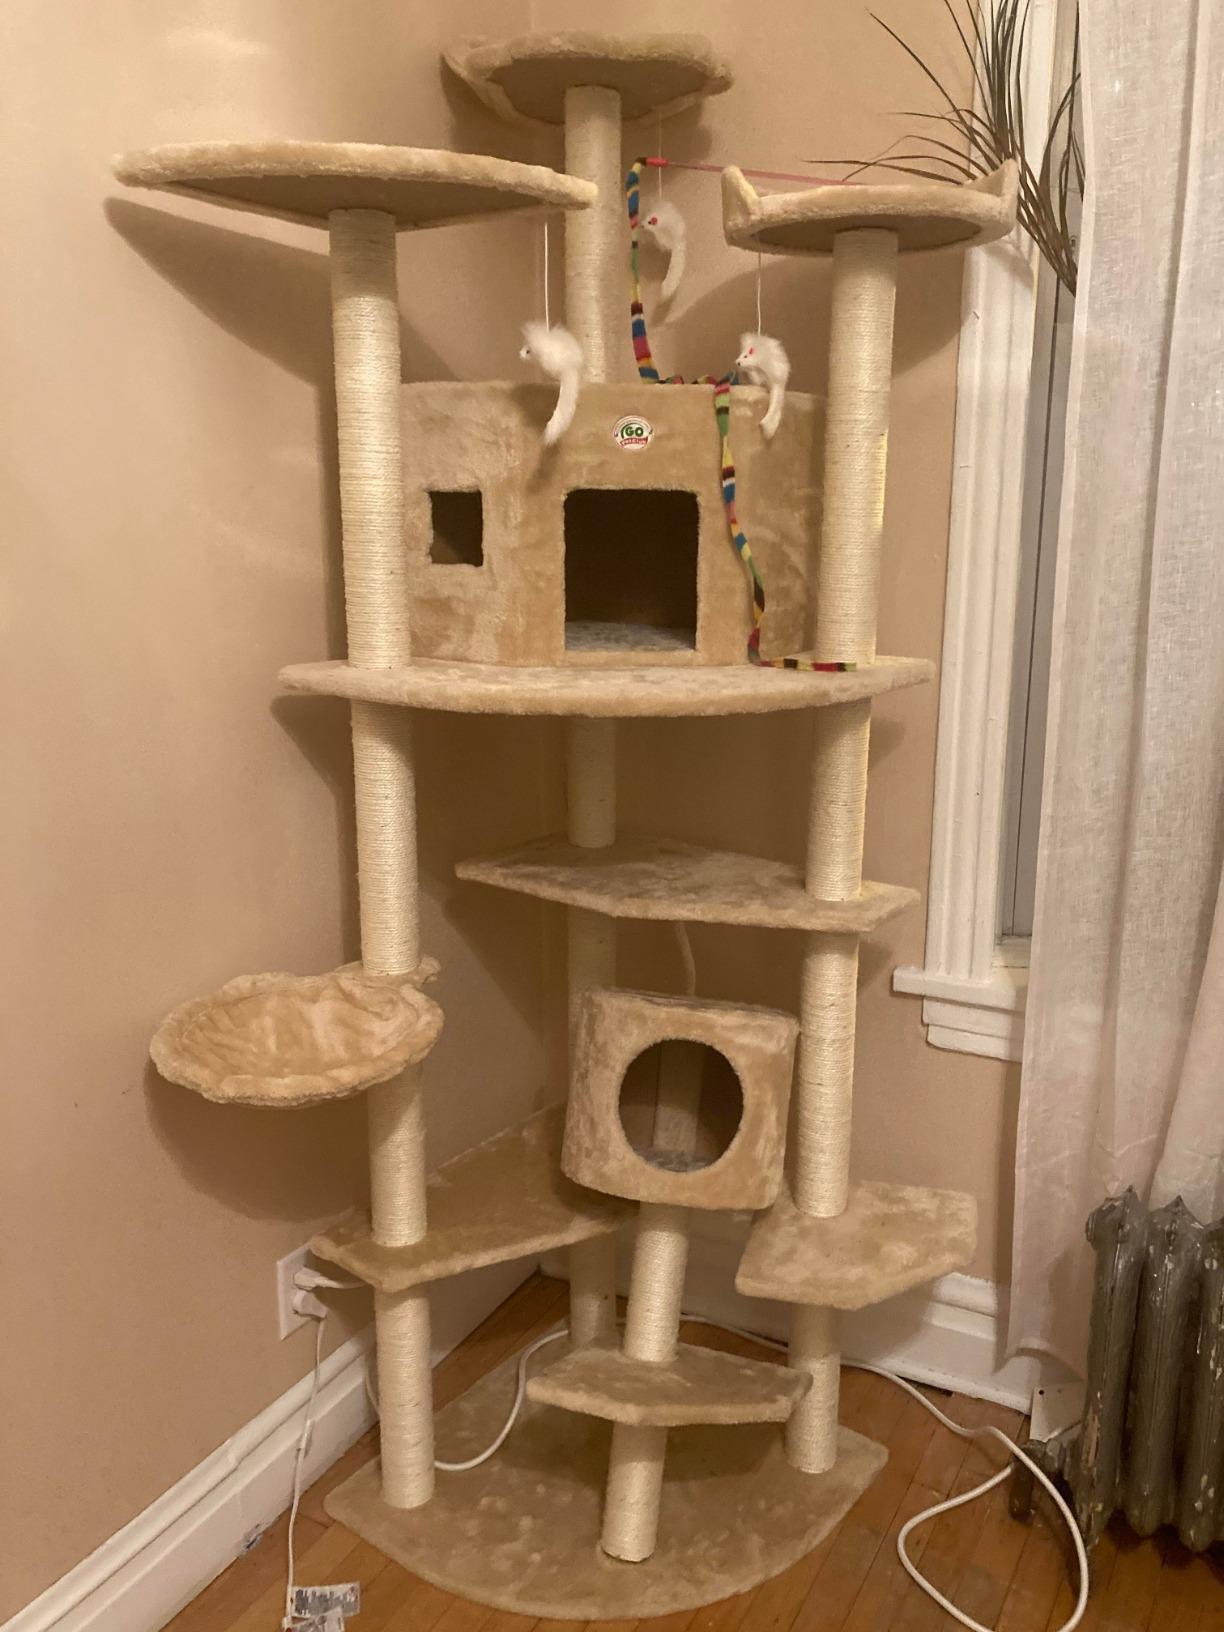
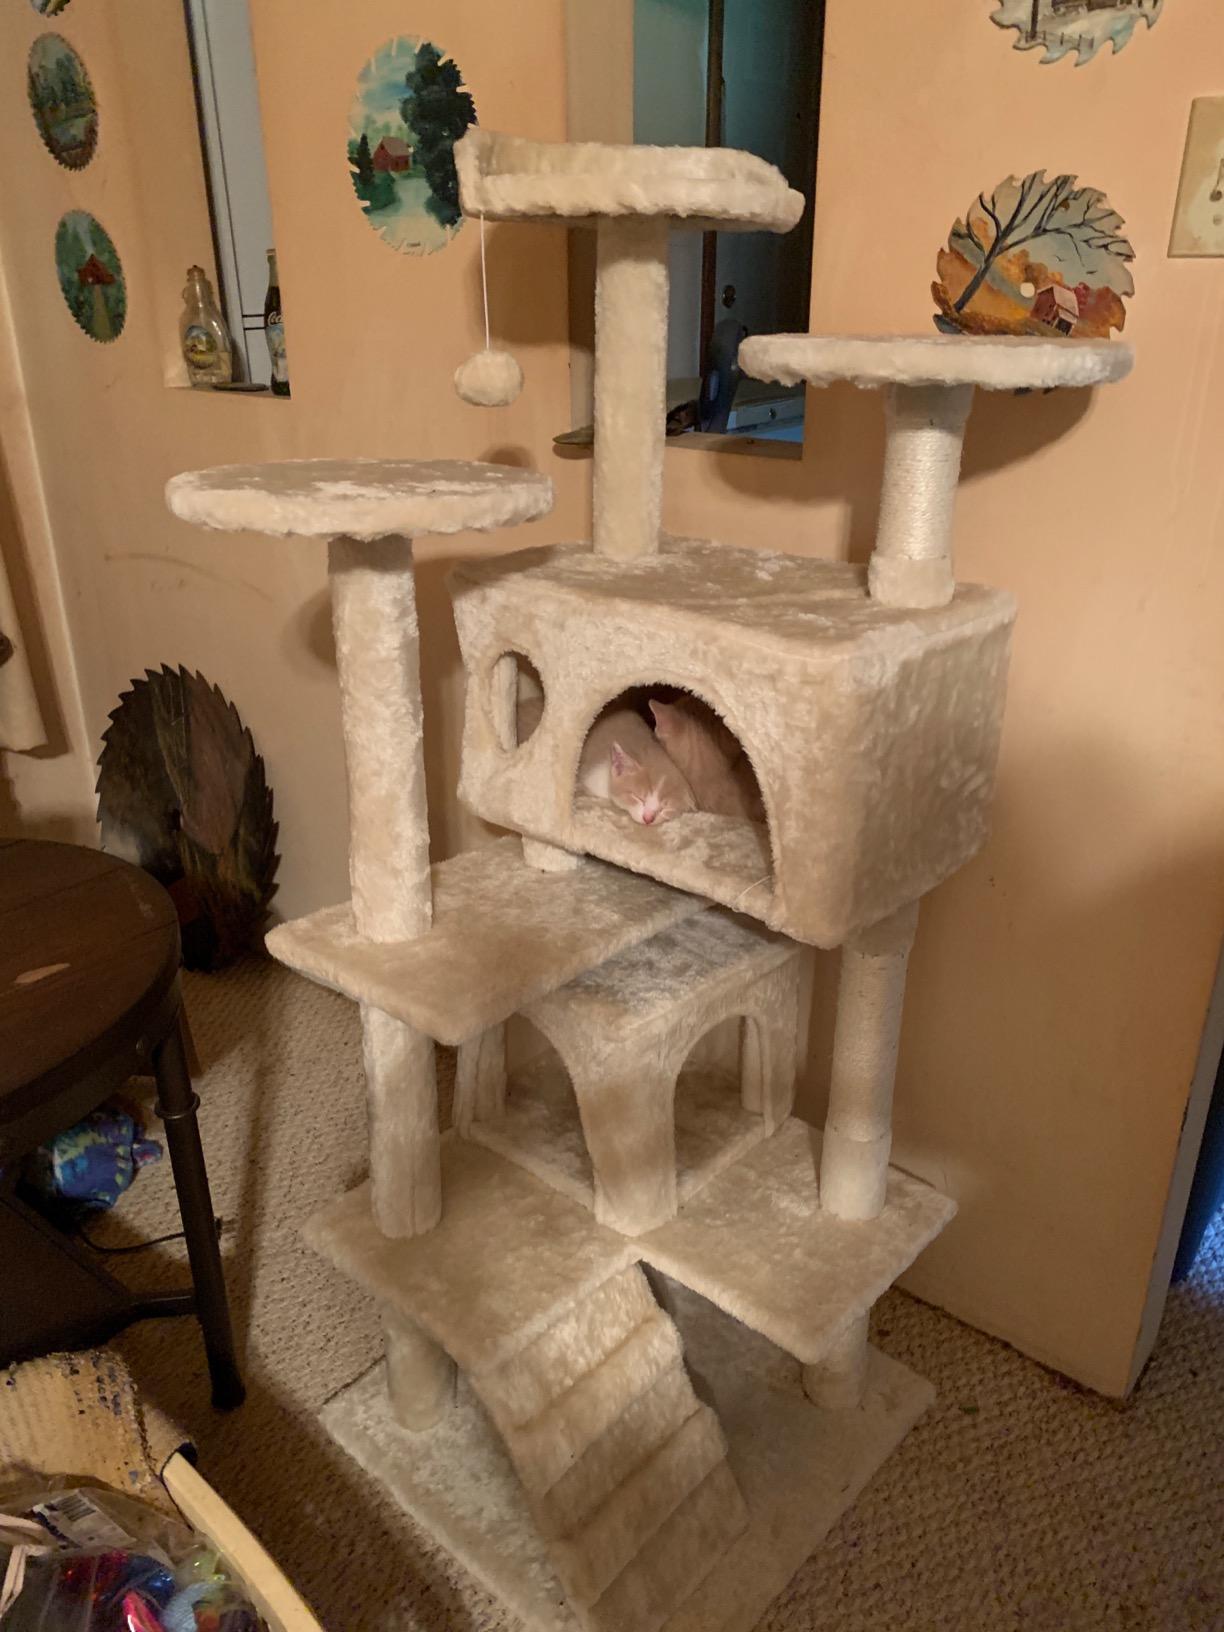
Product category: items_cat tree
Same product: no